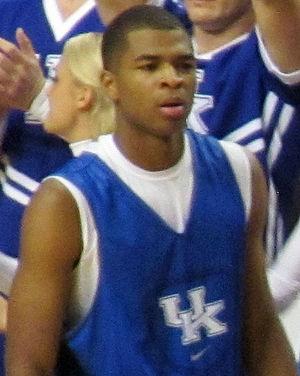
Aaron Malik Harrison, né le 28 octobre 1994 à San Antonio, Texas, est un joueur américain de basket-ball. Il évolue au poste d'arrière.